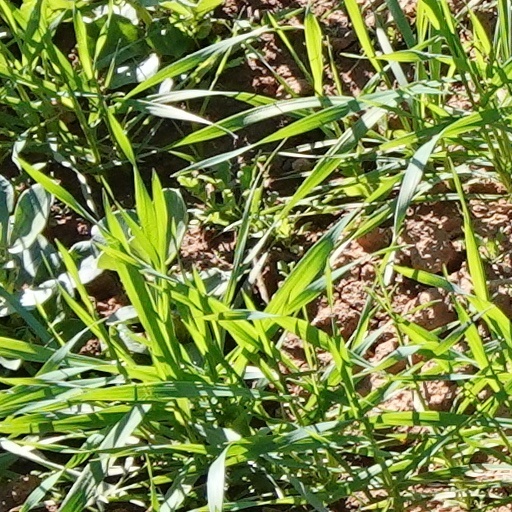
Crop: wheat